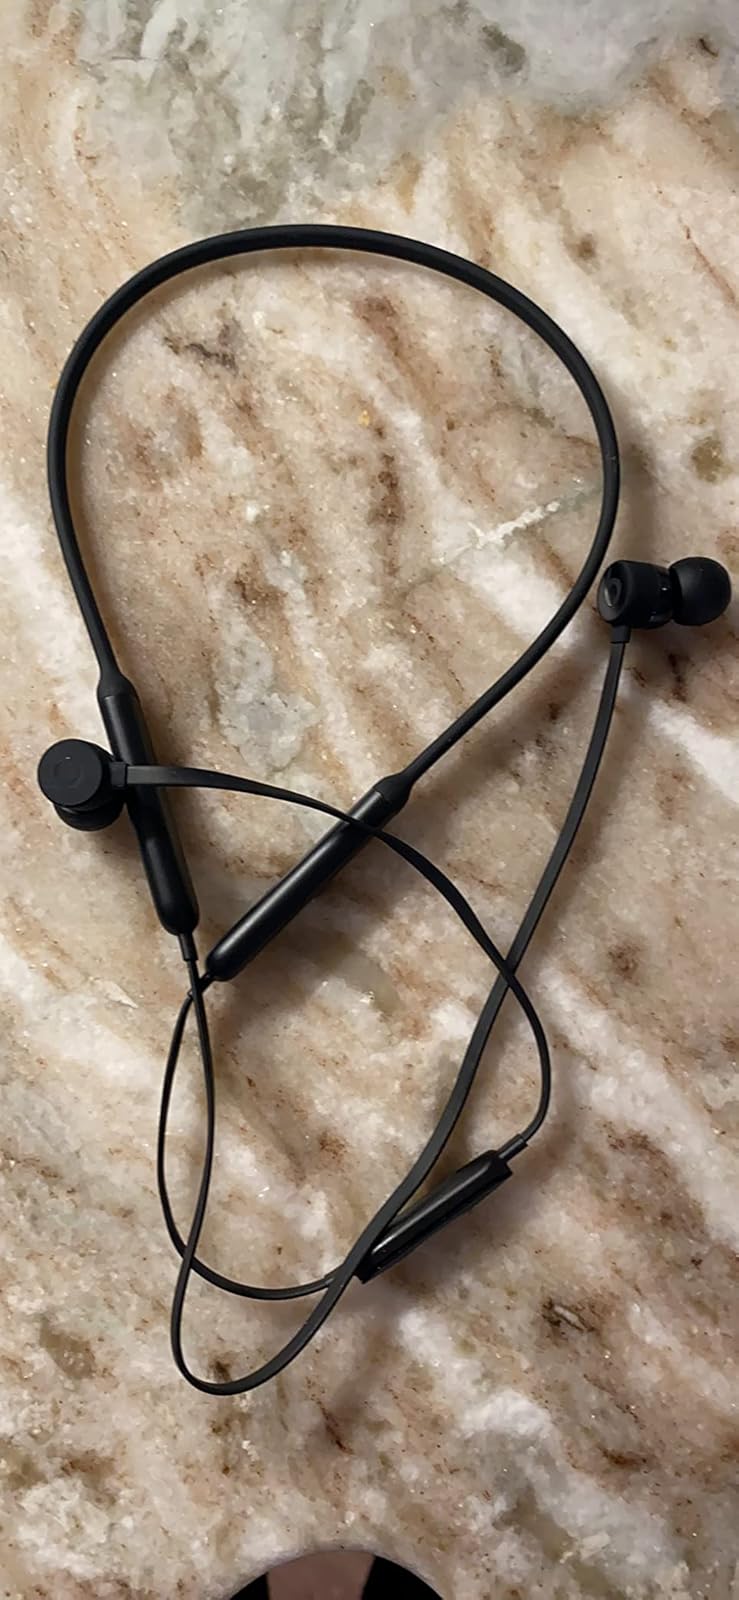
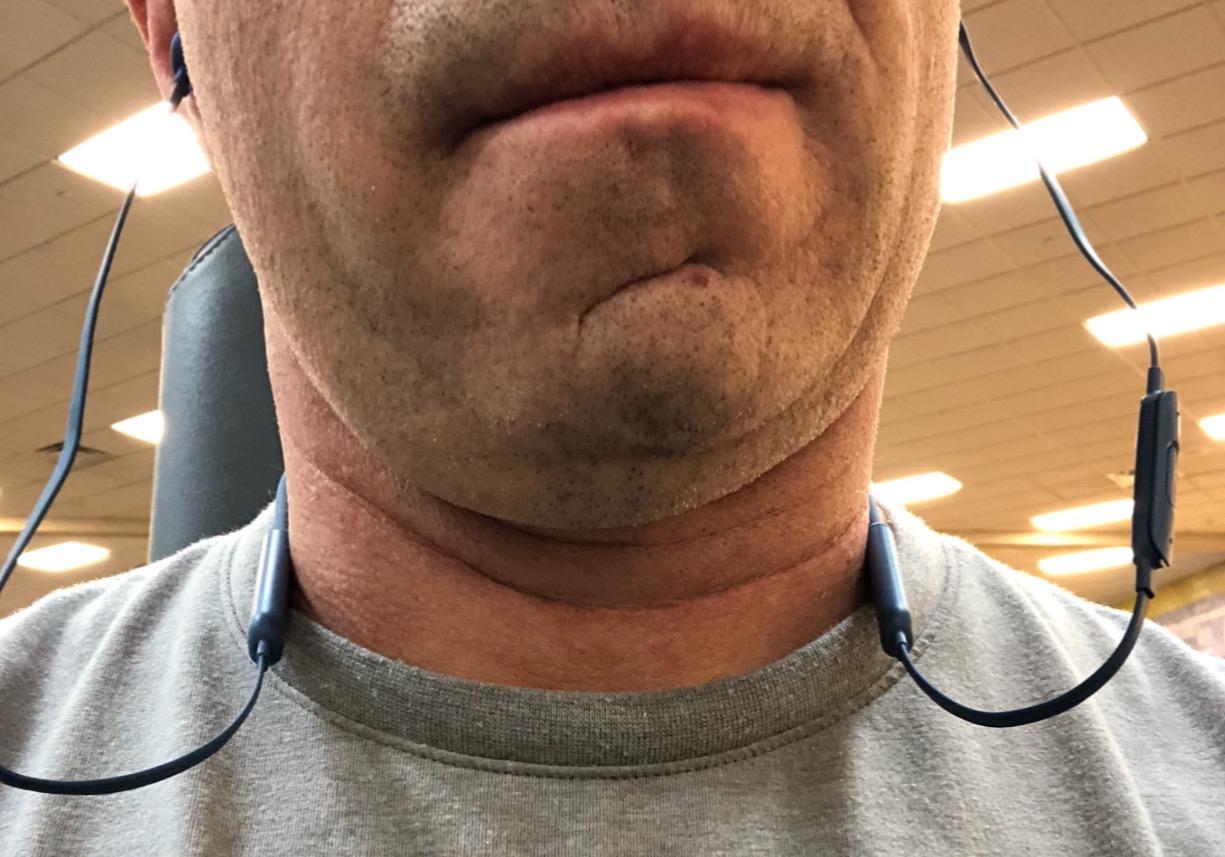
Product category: headphones
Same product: yes